La Varenne, Maine-et-Loire

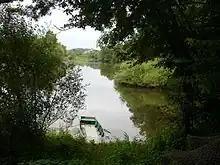
La Varenne

La Varenne is a former commune in the Maine-et-Loire department in western France. On 15 December 2015, it was merged into the new commune Orée-d'Anjou.